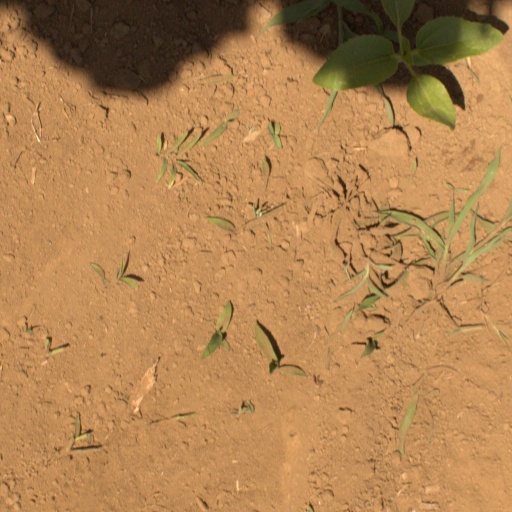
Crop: Jerusalem artichoke